Scranton City Hall

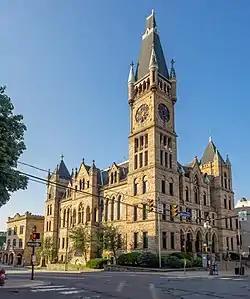
As seen in 2019

Scranton City Hall is located at Washington and Mulberry (US 11/PA 307) streets in the downtown section of that city in the U.S. state of Pennsylvania. It is a three-story limestone ashlar Victorian Gothic Revival building with sandstone trim, designed by architects Edwin L. Walter and Frederick Lord Brown and built in 1888.